NDHU College of Indigenous Studies

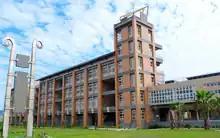
A view of NDHU College of Indigenous Studies

NDHU College of Indigenous Studies (NDHU CIS) is a school of Indigenous Studies at National Dong Hwa University (NDHU). Founded in 2001, it traces its root back to the Graduate Institute of Ethnic Relations and Cultures in 1995 with Professor Chiao Chien, the Professor of Anthropology at Indiana University Bloomington and Founding Chair of Anthropology at Chinese University of Hong Kong, as Founding Director.